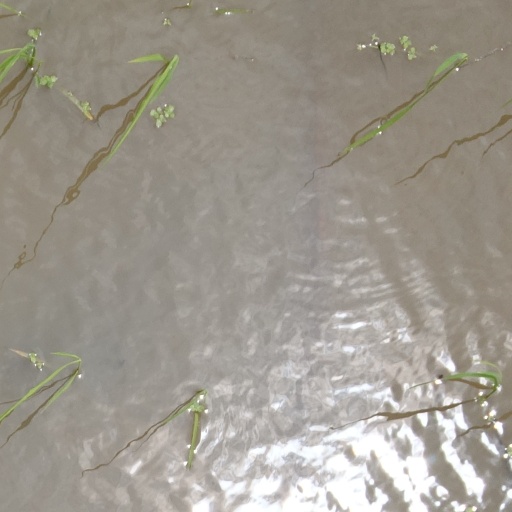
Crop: rice